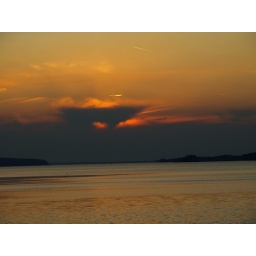
creature in the sky